Marriage on the Rocks

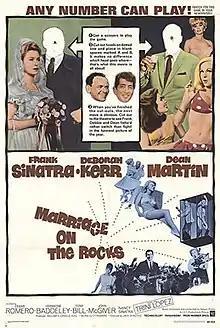
Theatrical release poster

Marriage on the Rocks is a 1965 comedy film starring Frank Sinatra, Deborah Kerr, and Dean Martin about a businessman's wife who ends up divorced by mistake and then married to his best friend by an even bigger mistake. The film was written by Cy Howard and directed by Jack Donohue.